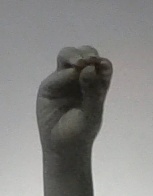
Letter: ha